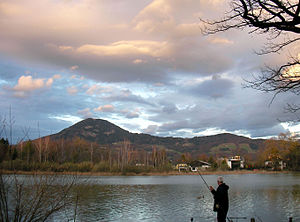
Gaisberg (Salzburg)
Udsigt mod  Gaisberg set fra Leopoldskroner Weihers
Gaisberg er et bjerg øst for Salzburg i Østrig. Det hører til Osterhorngruppen, der er en del af de Nordlige kalkalper, mellem Lammertal og Wolfgangsee. Det går en bussrute fra Salzburg til bjerget, som er et populært vintersportssted, men som også kan tilbyde andre fritidsaktiviteter som vandreture, bjergcykling og paragliding. På toppen af bjerget står en 100 m høj TV- og radiosender, som blev bygget i 1956. Fra 1887 til 1928 gik der en tandhjulsbane, Gaisbergbahn, fra byen og til toppen af bjerget, men i 1929 blev den nedlagt da man byggede vej til toppen.